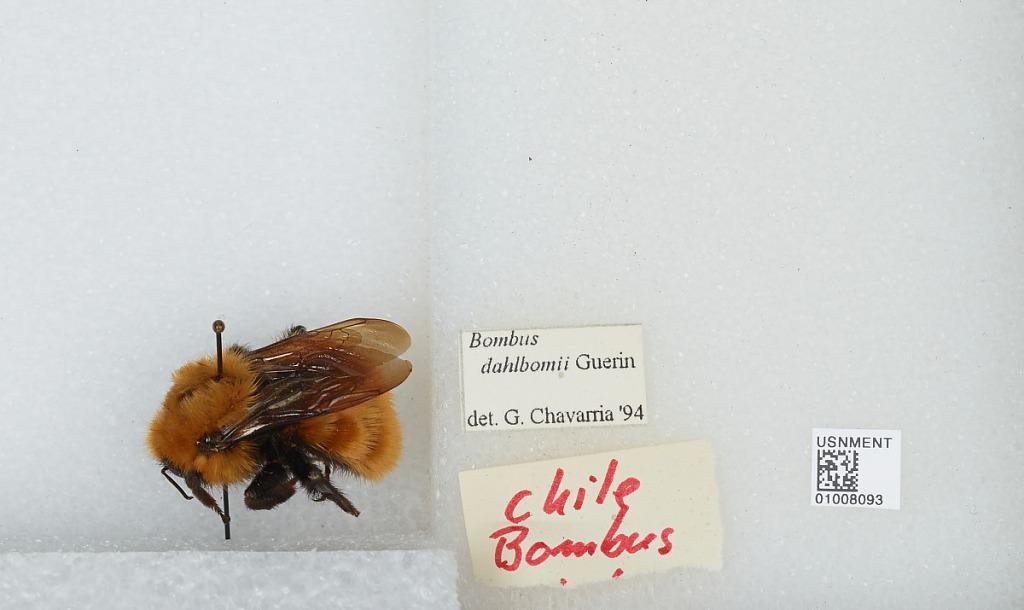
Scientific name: Bombus (Fervidobombus) dahlbomii Guérin
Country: Chile
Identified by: Chavarria, G.